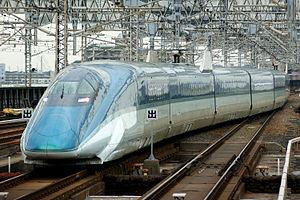
Fastech 360 était une série de 2 rames prototypes japonaises pour la nouvelle génération de train à grande vitesse Shinkansen. Son nom est la contraction de Fast et de Technology. Sa vitesse de croisière était fixée à 360 km/h, même si une vitesse de pointe de 405 km/h a été atteinte pendant les essais.